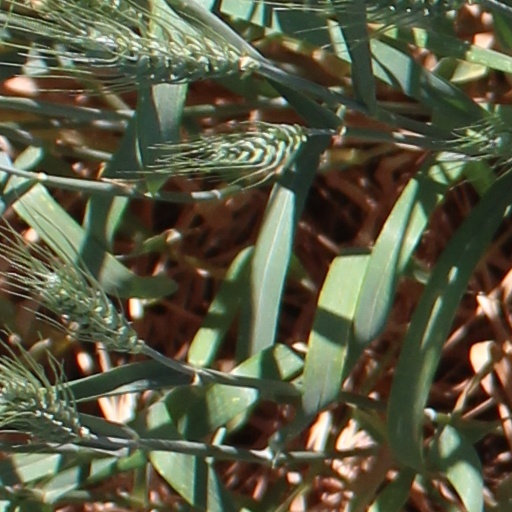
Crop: wheat